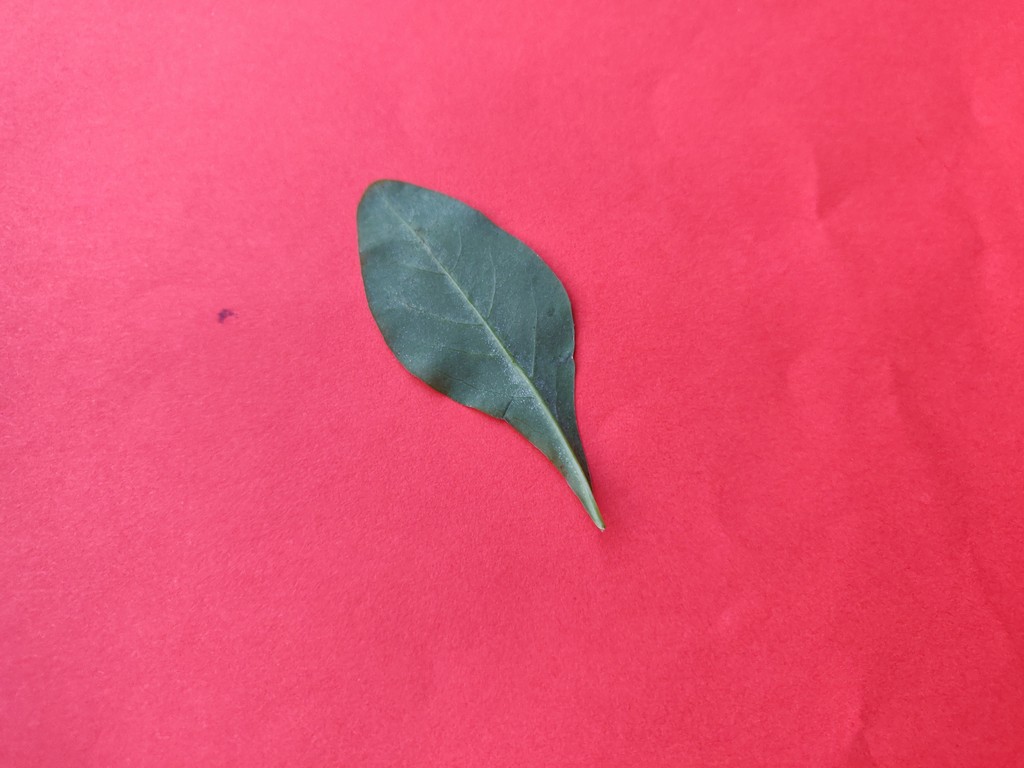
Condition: Healthy
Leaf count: single
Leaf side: back